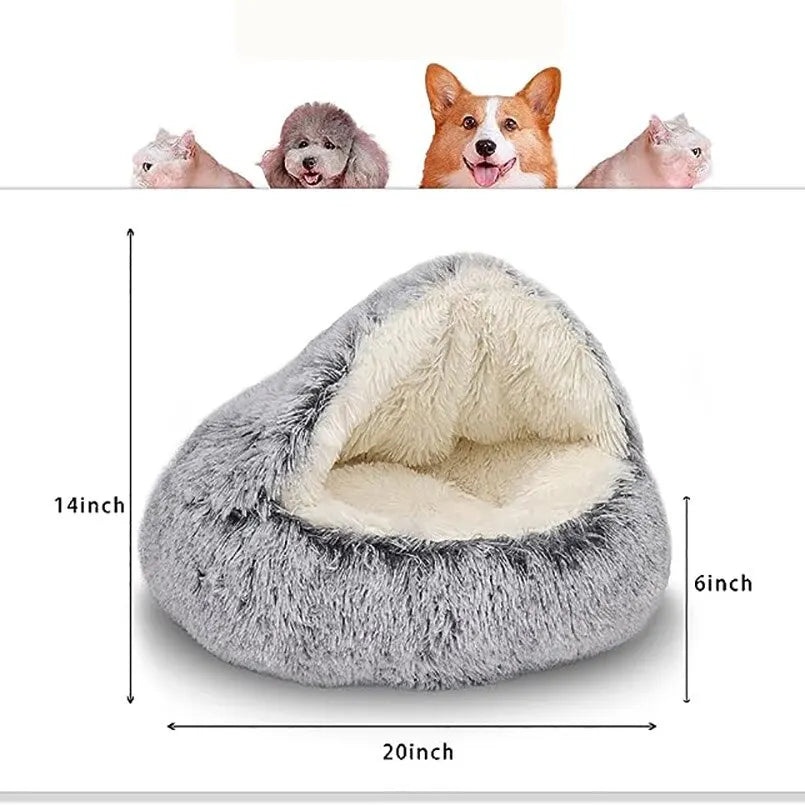
Soft Plush Pet Bed
Surround Your Pet with Softness for the Sweetest Dreams! 🐾💤 🌟 Ultra-plush fabric for a snuggly sleep 🛏️ Raised edges for a sense of security 🕳️ Perfect for pets who love to burrow 🧺 Machine washable for hassle-free cleaning
Category: Animals & Pet Supplies > Pet Supplies > Pet Beds > Caves